Check dam

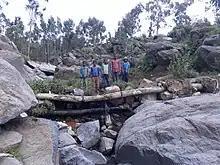
Boulder-faced log dam in Maygwa, Ethiopia

In arid areas, check dams are often built to increase groundwater recharge in a process called managed aquifer recharge. Winter runoff thus can be stored in aquifers, from which the water can be withdrawn during the dry season for irrigation, livestock watering, and drinking water. This is particularly useful for small settlements located far from a large urban center as check dams require less reliance on machinery, funding, or advanced knowledge compared to large-scale dam implementation.